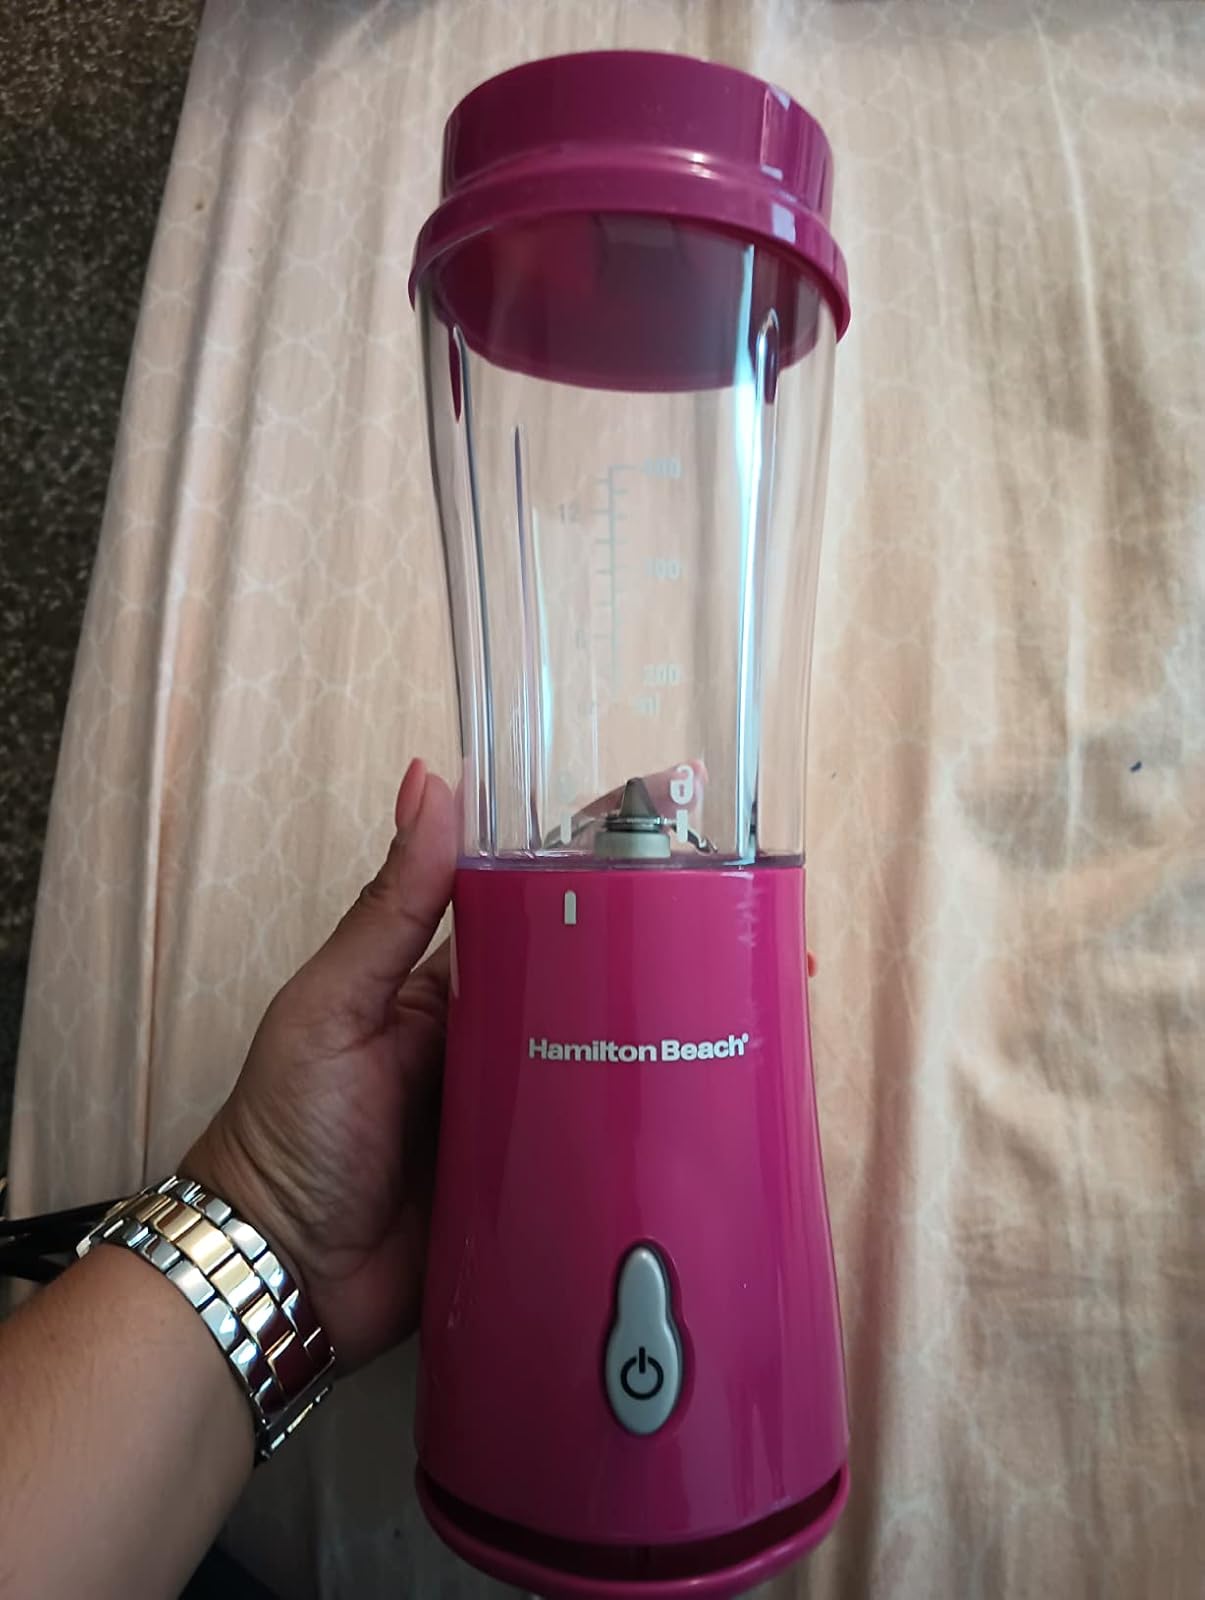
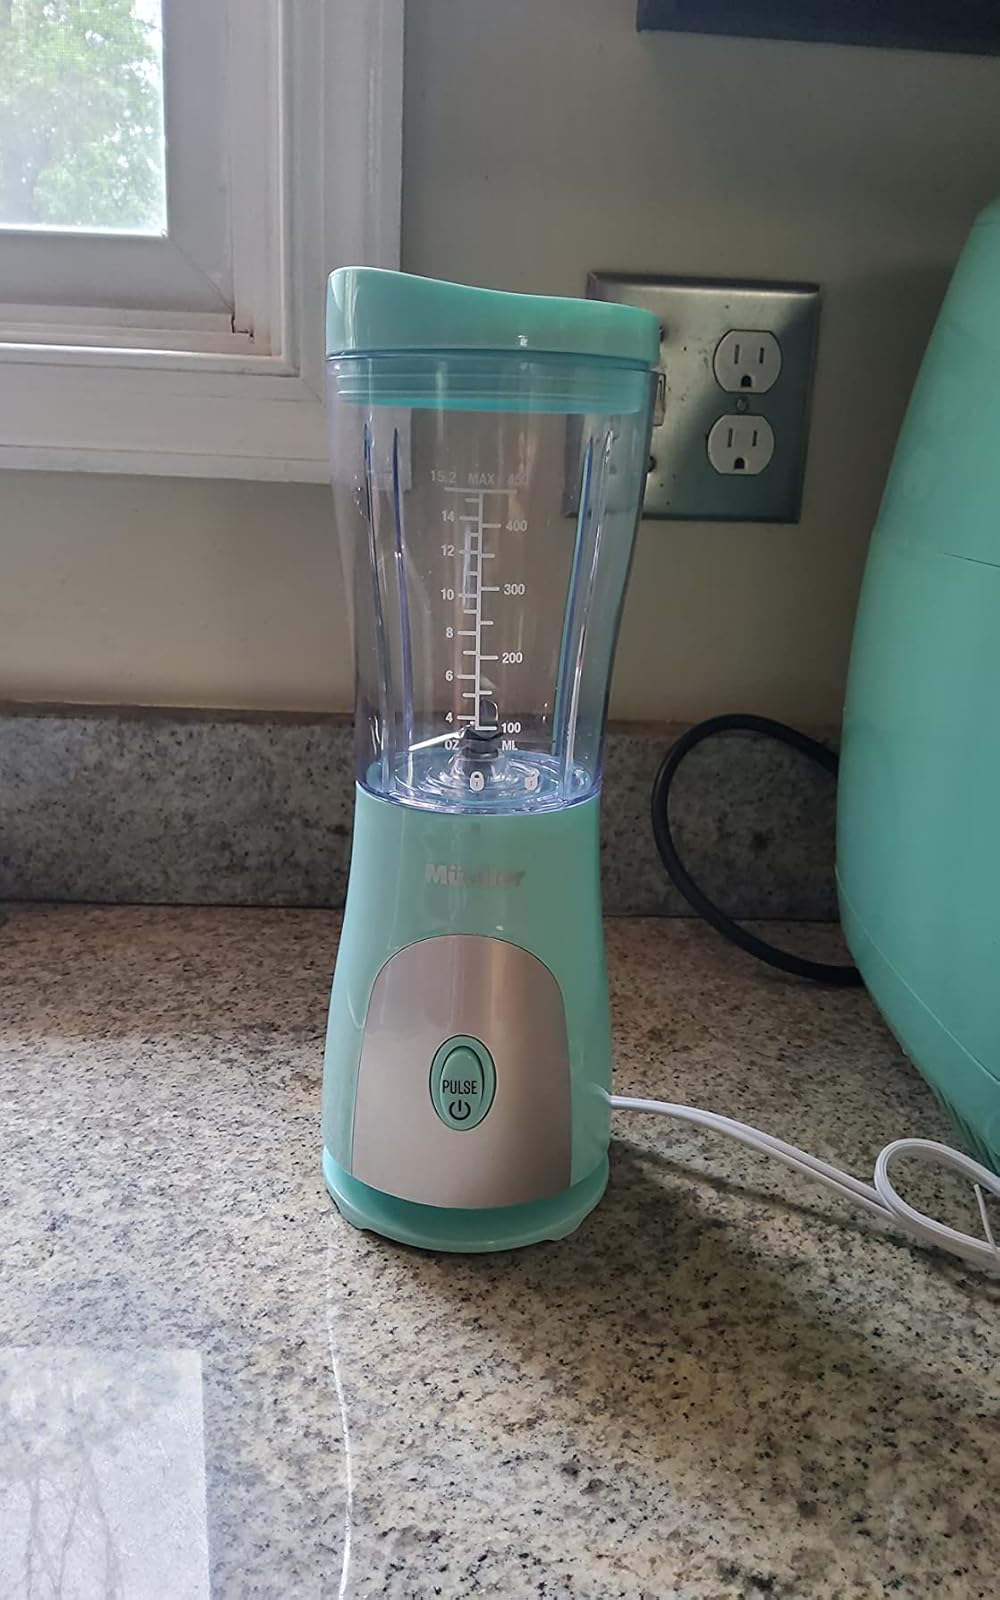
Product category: items_blender
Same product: no